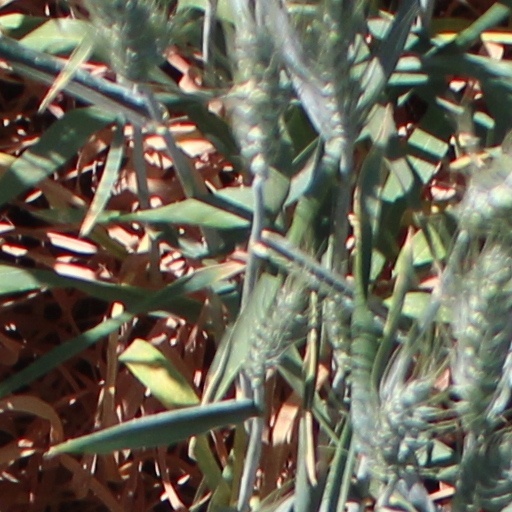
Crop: wheat